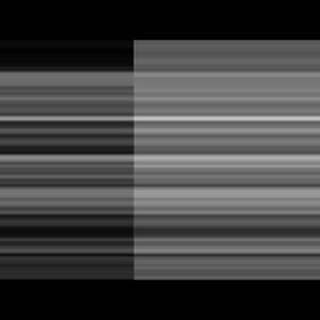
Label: sugarcane_rust